Monuments and memorials to Horatio Nelson, 1st Viscount Nelson

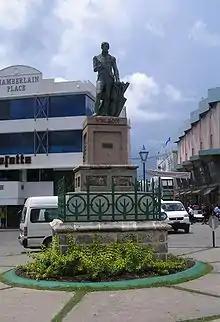
Nelson Statue, Bridgetown, Barbados

There is also a memorial to Nelson on the banks of the Menai Strait in North Wales. This memorial stands at an out-of-the-way site on the shore below Plas Llanfair, in Llanfairpwll on the Anglesey shore. It was created by Admiral Lord Clarence Paget, who lived in the mansion and who was an enthusiastic amateur sculptor. The monument is made of stone, inscribed with the words "Nelson" on the base of the statue. The words "Fell at Trafalgar 1805" are engraved in slate on the west side of the plinth and repeated in welsh on the east side. On the south side is a slate engraved with "England expects that every man will do his duty". The view from this position is of the Menai Strait, which Nelson was reputed to have described as ""one of the most treacherous stretches of sea in the world."" There is also the Nelson memorial in Swarland, Northumberland which was raised as a private memorial of Nelson by his friend and sometime agent, Alexander Davison. Davidson also planted trees just to the west of the obelisk to represent the coastline of the Nile Delta and some of the ships that took part in the Battle of the Nile.